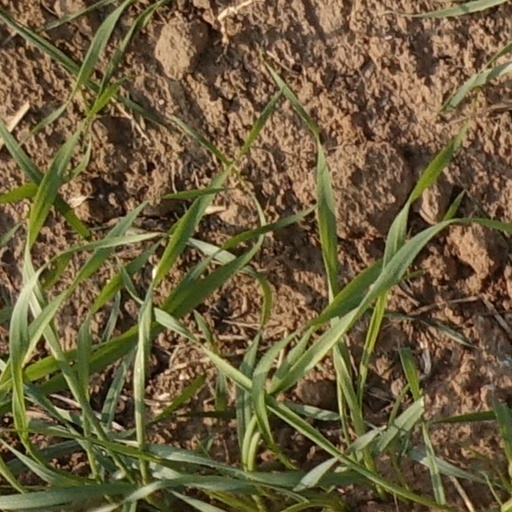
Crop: wheat